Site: brandenburg
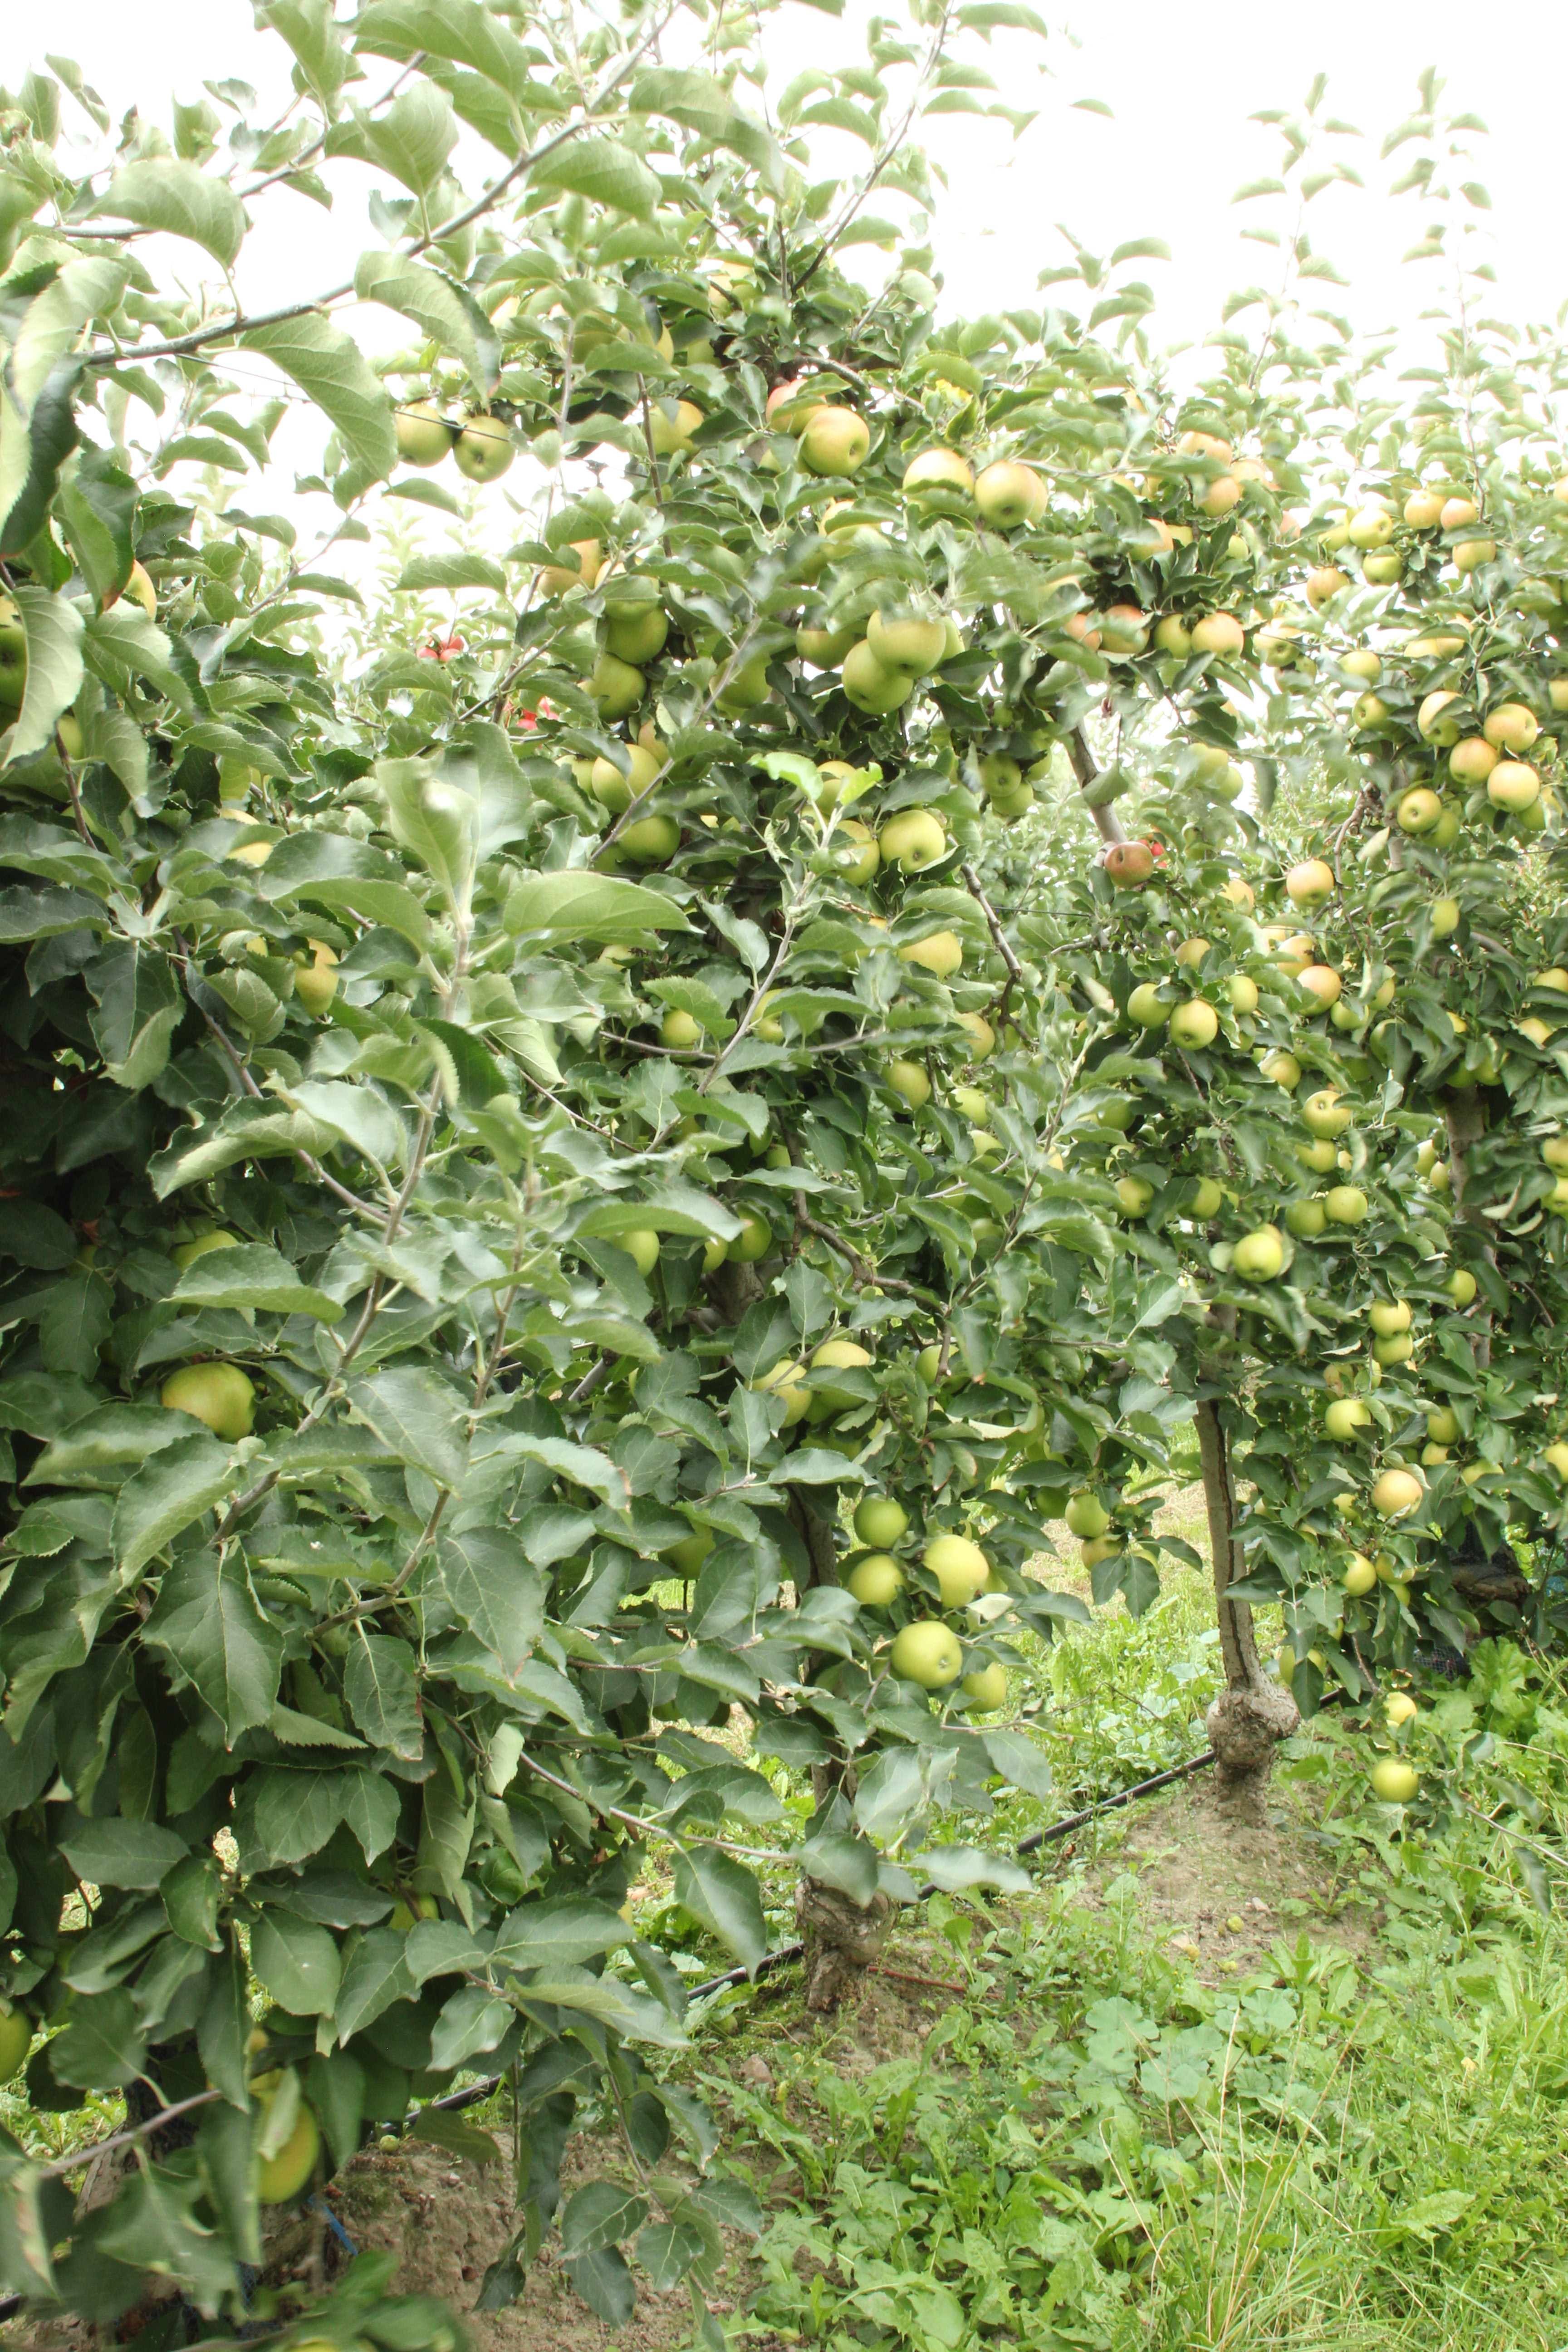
Growth stage (BBCH 87): Maturity of fruit and seed